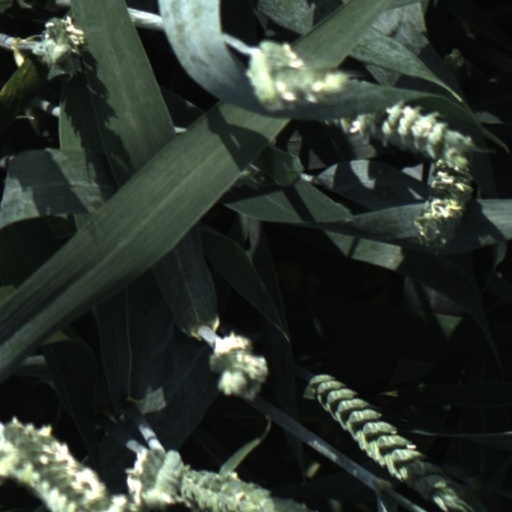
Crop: wheat